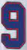
Number: 9